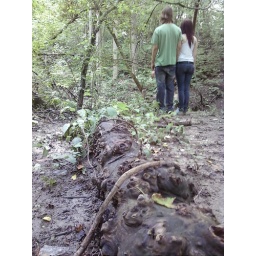
swimming in a fish bowl. year after year.